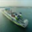
Label: ship